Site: brandenburg
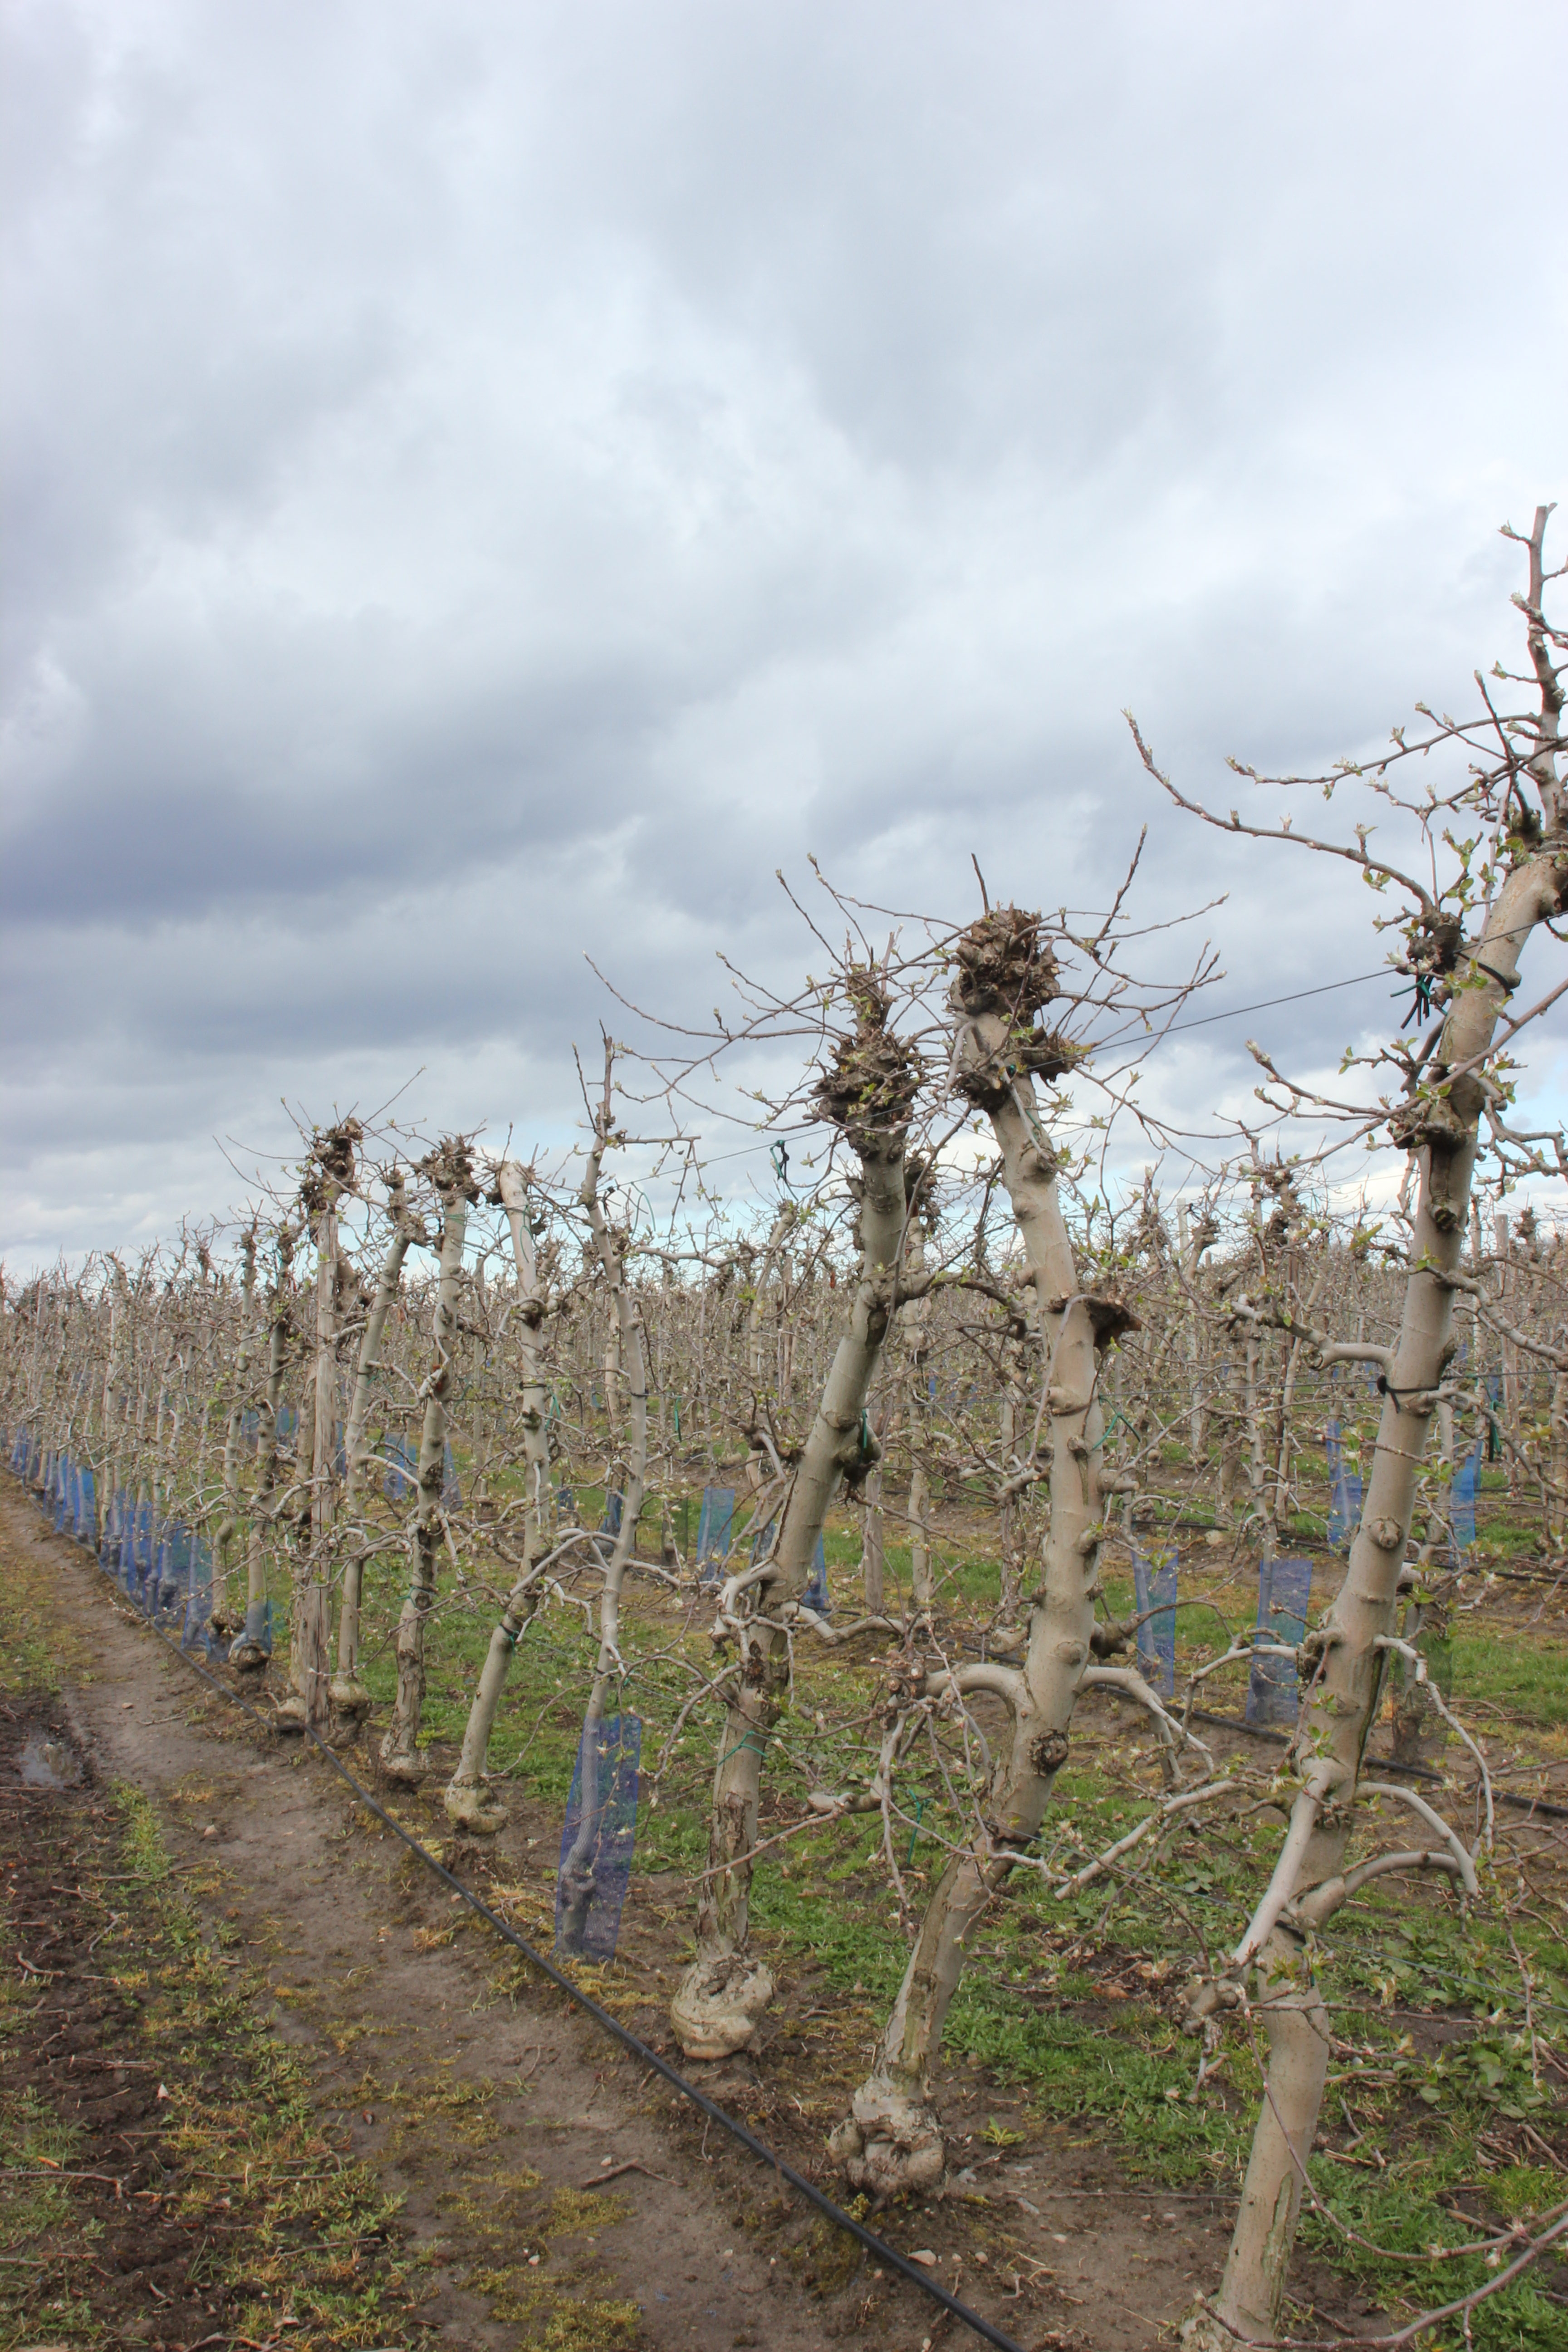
Growth stage (BBCH 55): Inflorescence emergence